Struve family

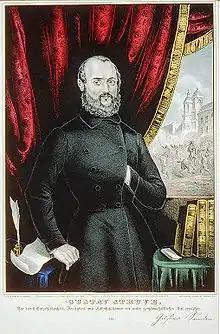
Gustav von Struve

Friedrich Georg Wilhelm von Struve's cousin, Johann Christoph Gustav von Struve, son of diplomat Anton Sebastian von Struve. "After finishing his studies and several extensive journeyings (sic), Anton started his career as private secretary to Count Schonberg, Minister in Dresden. In 1755 he entered the services of the Duke of Holstein-Gottrop, who later as Peter III became emperor of Russia, and thus became a Russian subject, along with his 2 brothers who were also induced to accompany Peter to Russia. One of these was the celebrated astronomer, Friedrich Georg Wilhelm von Struve, and the third, the scientist. Anton Sebastian, after several diplomatic missions in Russian services, ended as Resident Minister at the German Reichstag at Regensburg. He died April 7, 1802. Hi biography is to be found in Schlichtegroll's "Nekrolog der Deutschen für das 19th. Jahrhundert". He had 12 children, but only five sons and four daughters attained maturity. Of these, only the eldest (Gustav von Struve, Sept. 26,1763 – 1828), and the youngest (Henry, 1772–1851), and (She married President von Grün), the youngest daughter, had issue." (incorrect – see below) (1729–1802), became a diplomat in the Russian service primarily in Regensburg, Bavaria. Johann Christoph and his wife, née Sibilla Christiana Friedrike von Hochstetter, were the parents of 11 children, among them: